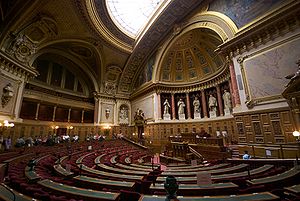
Frankrigs senat
Senatets rådssal
Frankrigs senat er andetkammeret i det franske politiske system. Senatet er består af 348 senatorer og er oprettet i 1795. Det holder til i Palais du Luxembourg i Paris.